Sebastian Walker

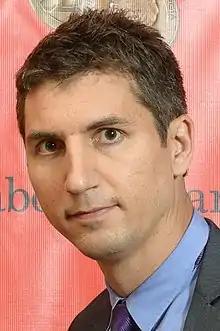
Walker in 2014

Sebastian Walker is an investigative journalist and an Emmy Award-winning broadcast journalist.